Germania

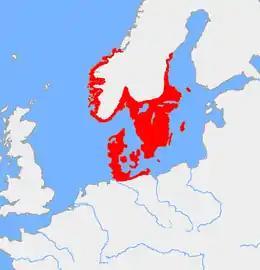
Area of the Nordic Bronze Age culture, which is considered ancestral to the Germanic people, –500 BC

The boundaries of Germania are not clearly defined, particularly at its northern and eastern fringes. Magna Germania stretched approximately from the Rhine in the west to beyond the Vistula river in the east, and from the Danube in the south and northwards along the North and Baltic seas, including Scandinavia. Germania Superior encompassed parts of modern-day Switzerland, southwest Germany and eastern France, while Germania Inferior encompassed much of modern-day Belgium and Netherlands.